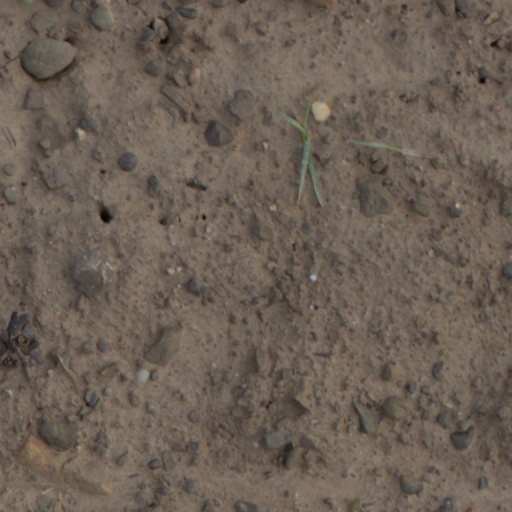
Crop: wheat